Joseph Lubin (entrepreneur)

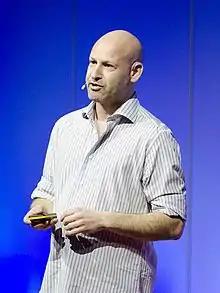
Joseph Lubin

Joseph Lubin (born 1964) is a Canadian-American businessman. He has founded and co-founded several companies, including the Swiss-based EthSuisse, contributing heavily to Ethereum, the decentralized cryptocurrency platform. Lubin is the founder of ConsenSys, a Brooklyn-based software production studio.